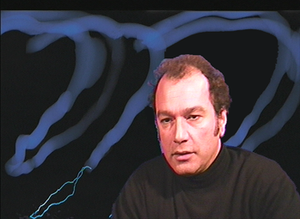
Portrait de Costis
Costis est un artiste plasticien grec né à Athènes le 8 février 1950.